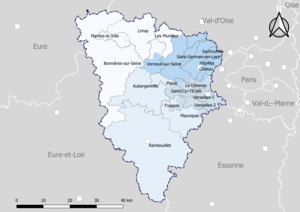
Carte du découpage cantonal du département des Yvelines (France), avec en surimpression les arrondissements (en nuances de bleu) - Carte arrêtée au 1er janvier 2019.
Les cantons des Yvelines sont au nombre de vingt-et-un depuis 2015. Ils sont rattachés aux quatre arrondissements qui composent le département français des Yvelines depuis sa création en 1968.